Buraco das Araras (Mato Grosso do Sul)

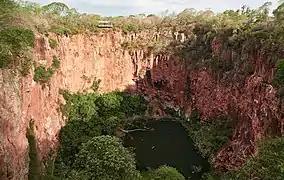
Buraco das Araras, Jardim, MS, Brazil, view in southeastern direction from the northwestern viewpoint

Buraco das Araras is a huge sandstone crater, a geological formation created by the collapse of boulders. It is about 500 m in circumference and 100 m deep, located in the middle of the cerrado in the state of Mato Grosso do Sul in Brazil. It is home to a wide variety of birds, especially araçari toucans and red-and-green macaws, hence the name of the cave.